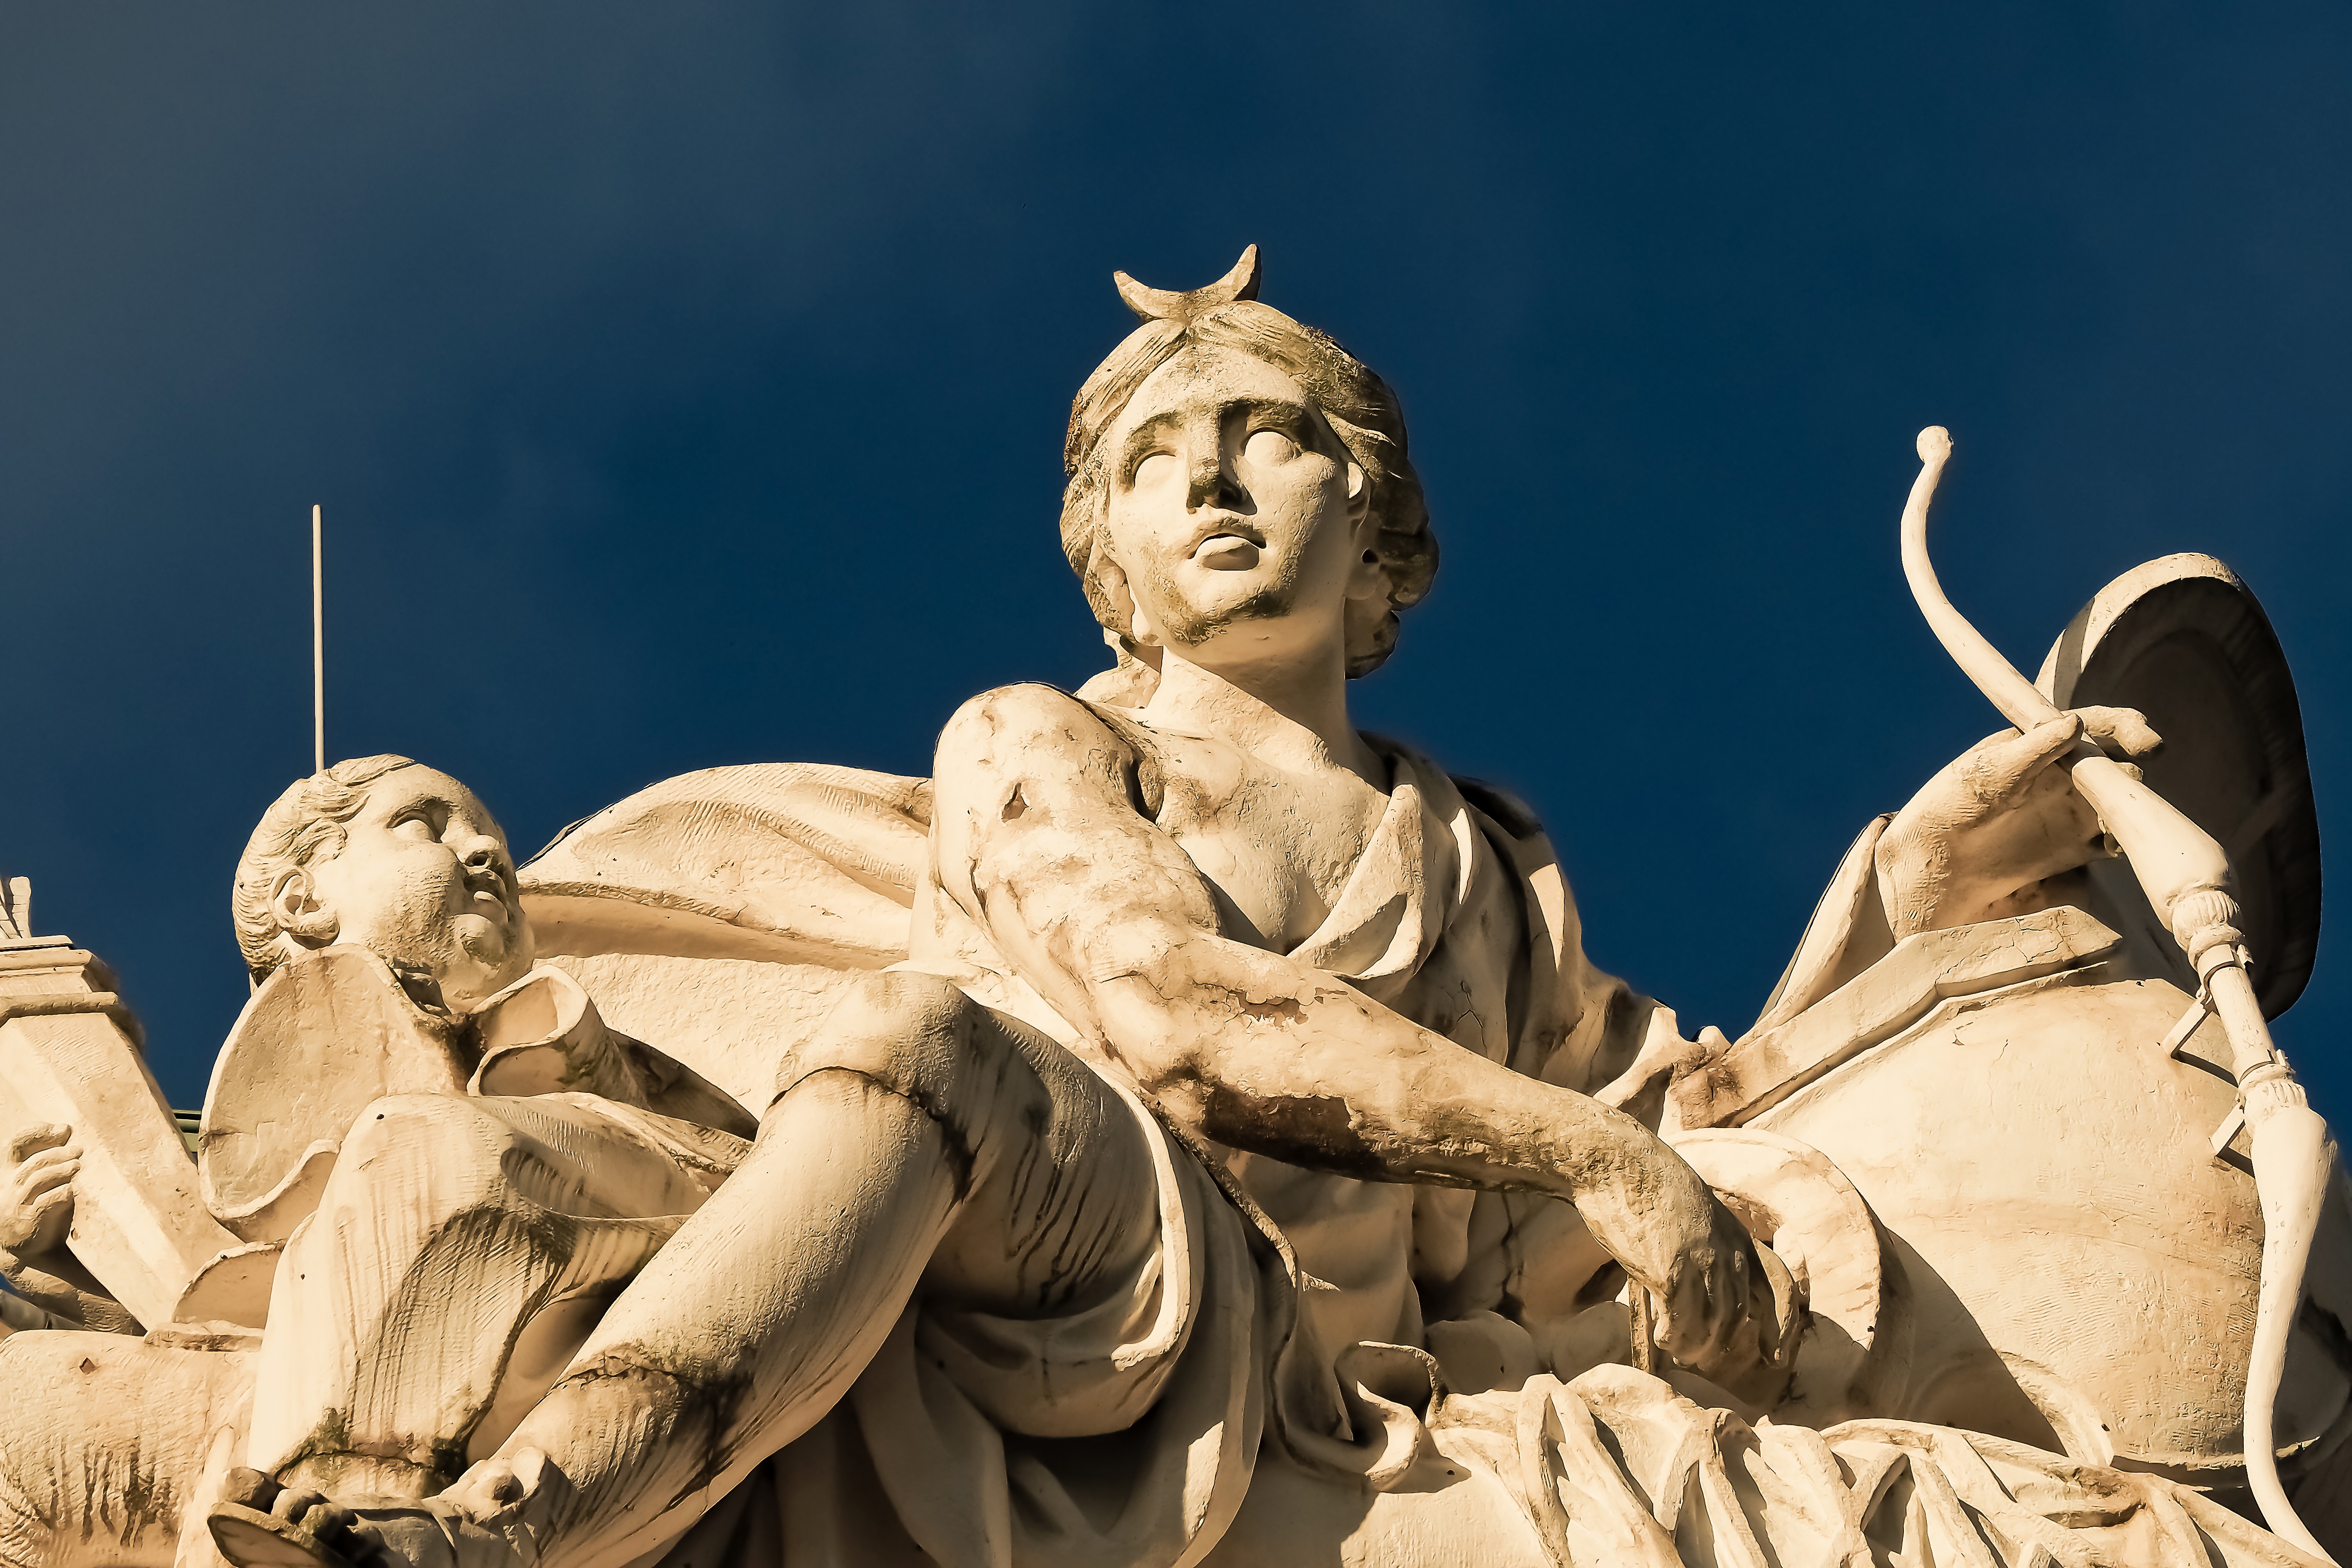
sand, architecture, sky, woman, building, stone, monument, statue, museum, religion, castle, child, facade, blue, places of interest, face, sculpture, art, figure, temple, carving, relief, historically, gorgeous, baroque, mythology, imposing, dusseldorf, stone sculpture, house facade, stonemason work, castle benrath, ancient history